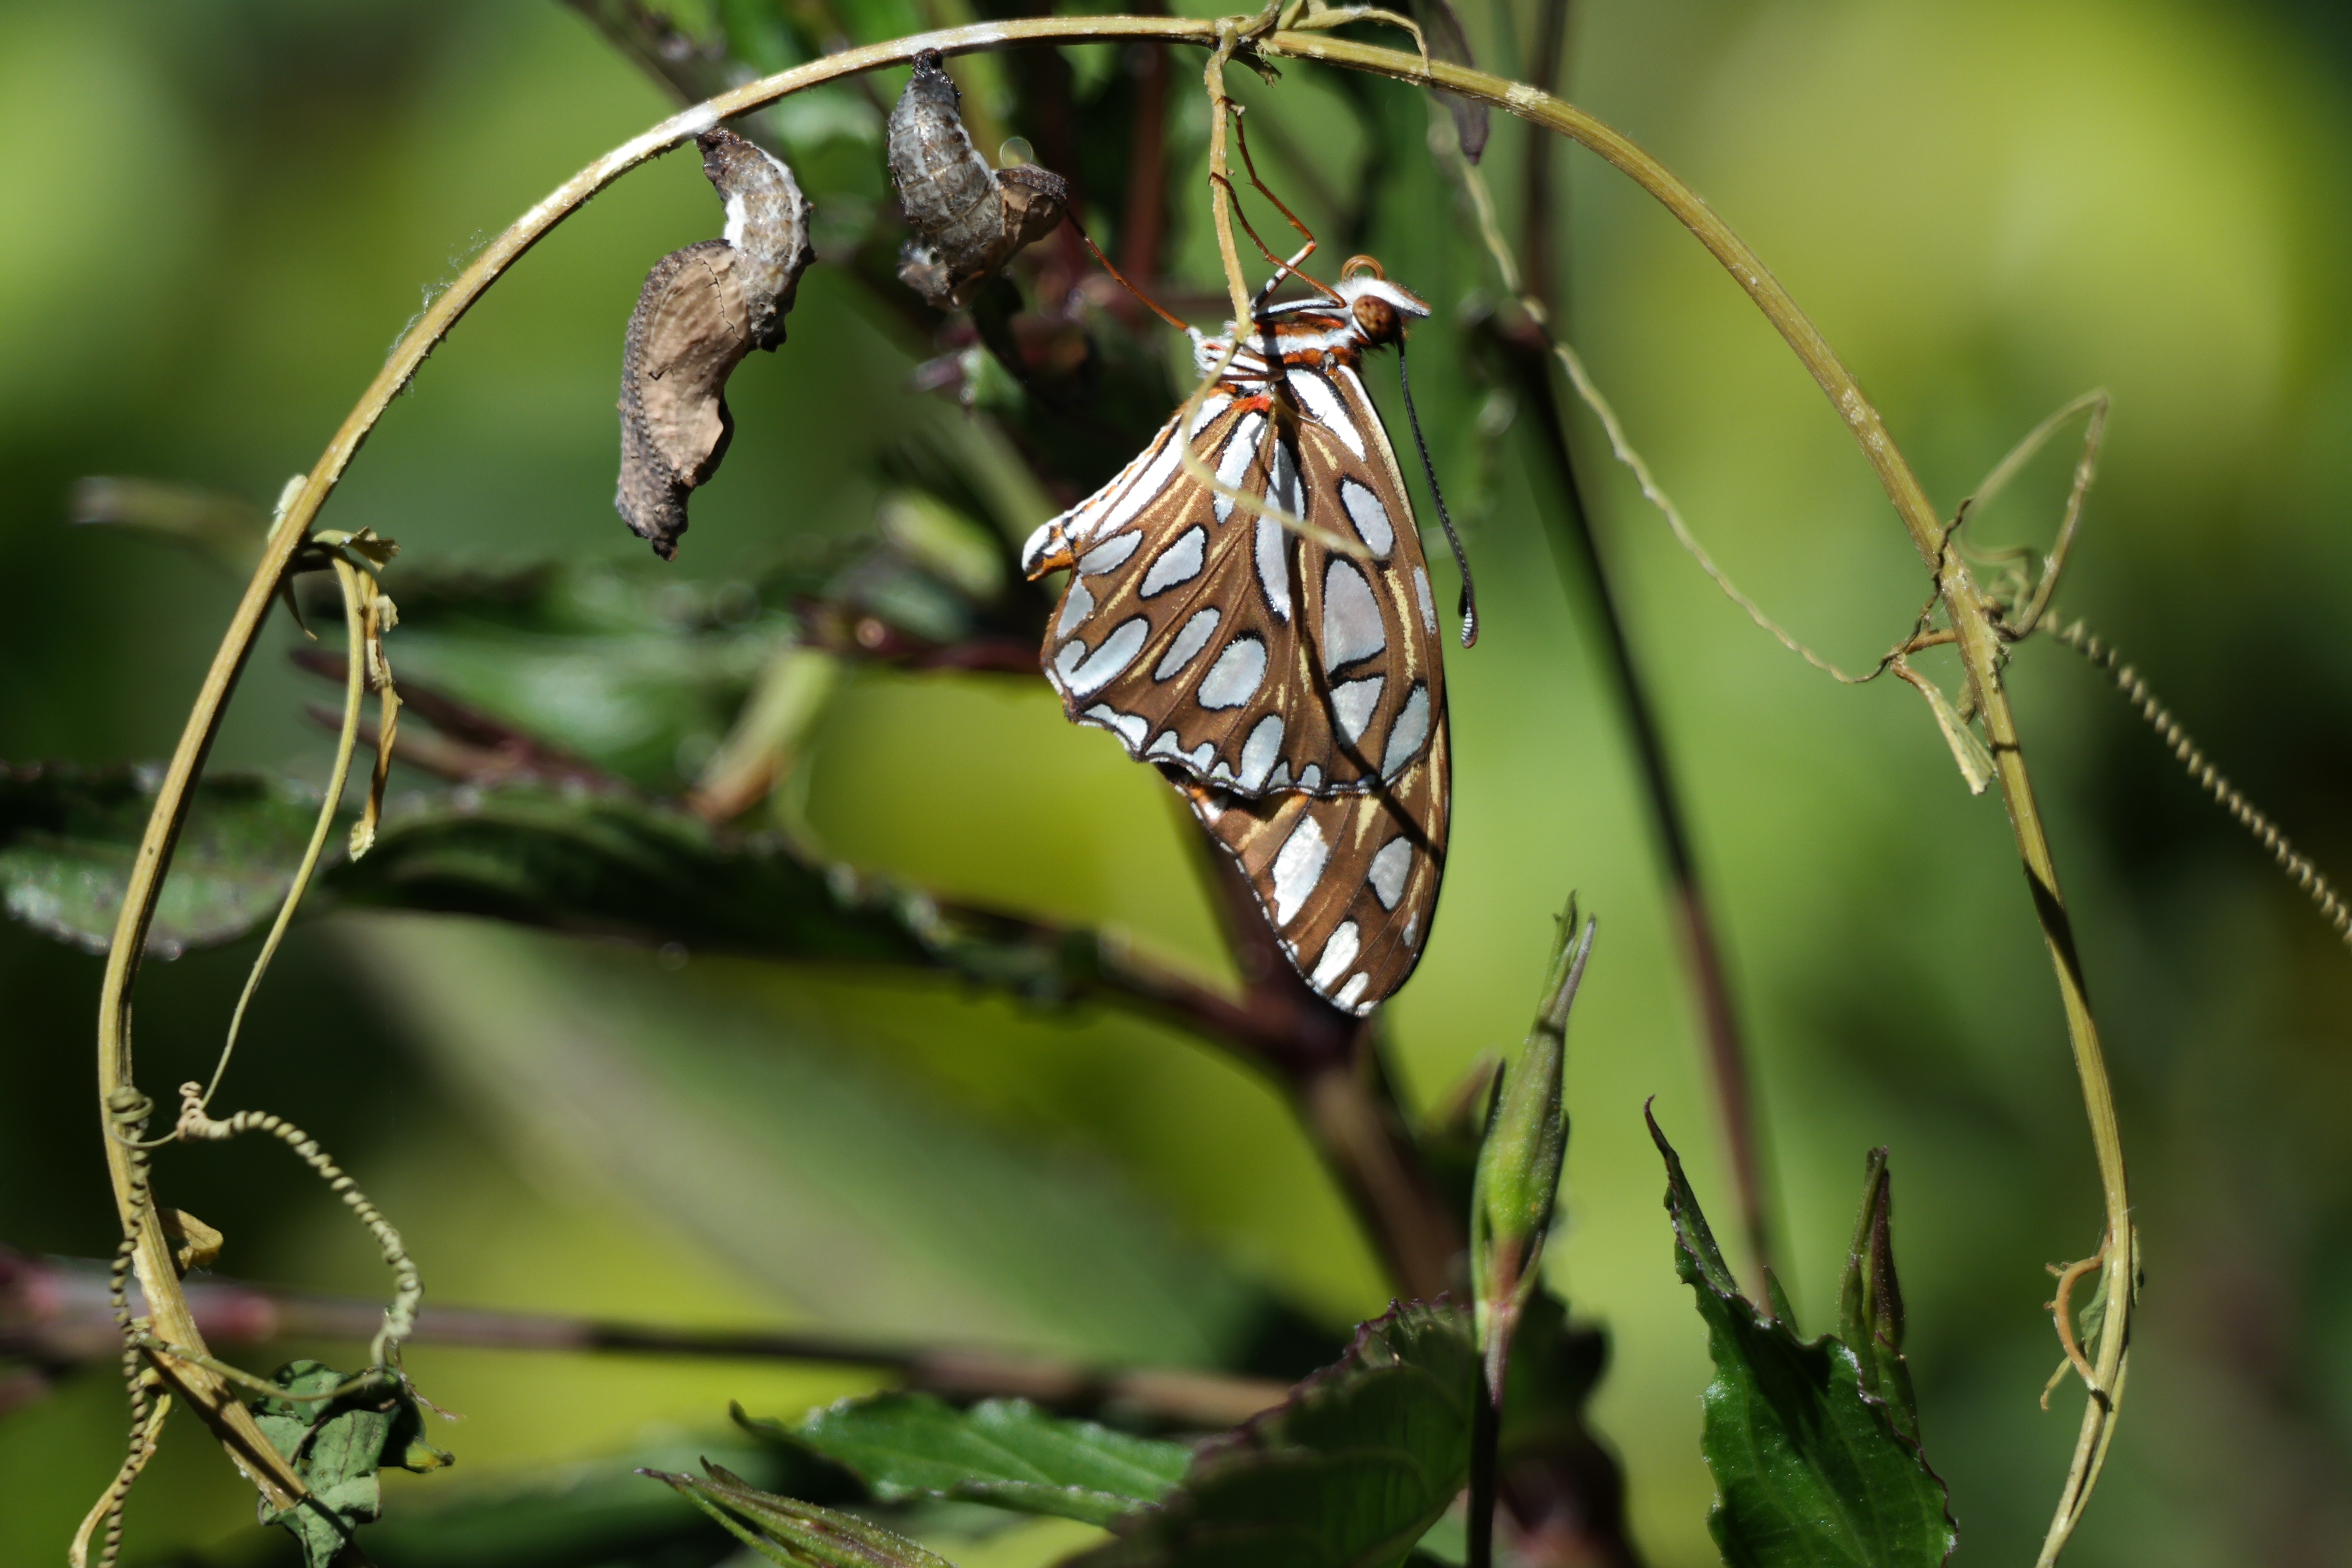
nature, outdoor, branch, wing, photography, leaf, flower, wildlife, wild, insect, small, bug, botany, butterfly, colorful, flora, fauna, invertebrate, life, close up, monarch butterfly, entomology, bright, delicate, fragile, nectar, thorax, antennae, macro photography, metamorphosis, arthropod, proboscis, cocoon, pollinator, moths and butterflies, lycaenid